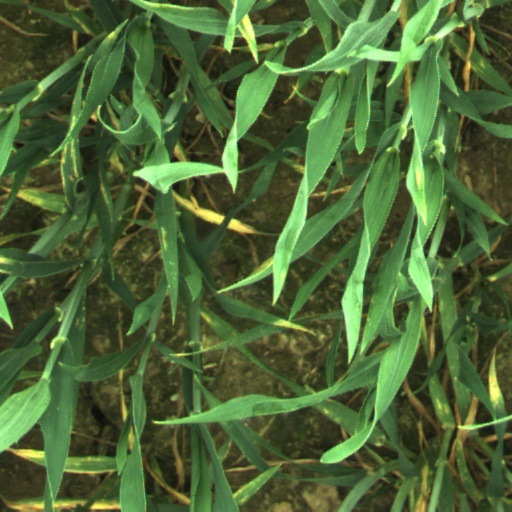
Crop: wheat